Rescue Dawn

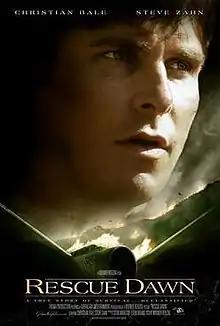
Theatrical release poster

Rescue Dawn is a 2006 epic war drama film written and directed by Werner Herzog, based on the true story of Dieter Dengler (played by Christian Bale), a German-American pilot who was shot down and captured by villagers sympathetic to the Pathet Lao during an American military campaign in the Vietnam War. Steve Zahn, Jeremy Davies, and Toby Huss have prominent supporting roles in the film.